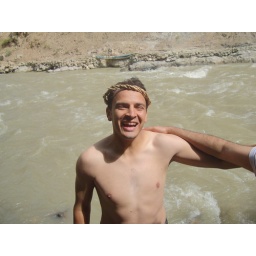
Smilling while freezing in cold water of Salang river